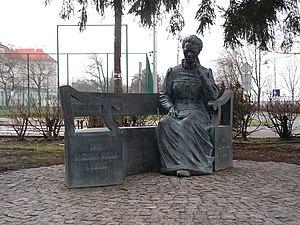
Le boulevard du Maréchal Józef Piłsudski, est une rue de la ville de Włocławek, située le long de la rive gauche de la Vistule, agrémentée d'une promenade adjacente qui traverse la rivière Zgłowiączka. Auparavant, elle a porté les noms de Nadbrzeżna, de Bulwarowa et de Boulevard du Parti ouvrier unifié polonais. Au XIXe siècle, elle était communément appelée Bulwarek.